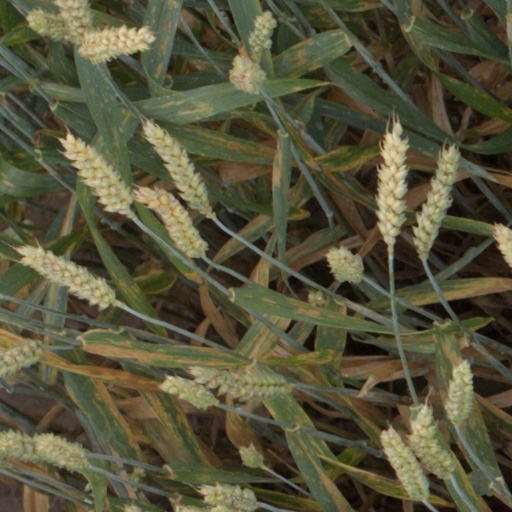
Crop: wheat